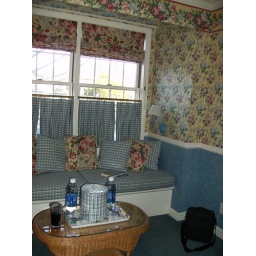
window seat in our room, great to read on